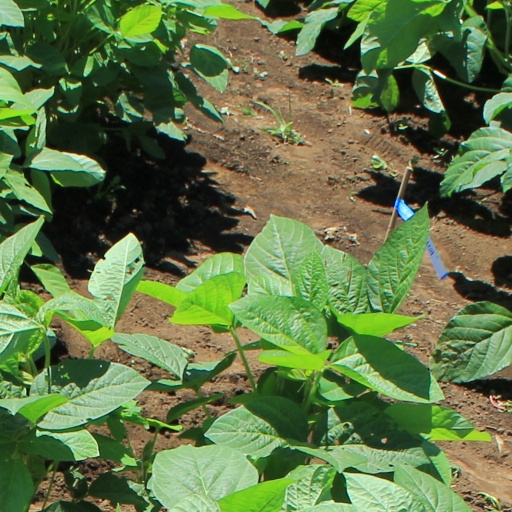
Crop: soybean